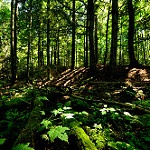
Label: forest